Les Liaisons Dangereuses (play)

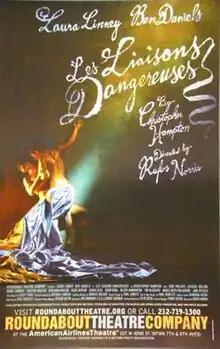
Poster for the 2008 Roundabout Theatre Company production

Les Liaisons dangereuses is a 1985 play by Christopher Hampton adapted from the 1782 novel of the same title by Pierre Choderlos de Laclos. The plot focuses on the Marquise de Merteuil and the Vicomte de Valmont, rivals who use sex as a weapon of humiliation and degradation, all the while enjoying their cruel games. Their targets are the virtuous (and married) Madame de Tourvel and Cécile de Volanges, a young girl who has fallen in love with her music tutor, the Chevalier Danceny. In order to gain their trust, Merteuil and Valmont pretend to help the secret lovers so they can use them later in their own treacherous schemes.